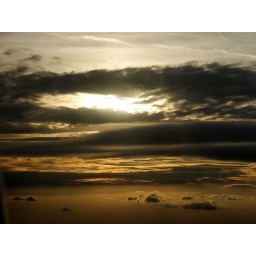
Lovely clouds over Leeds on the flight home